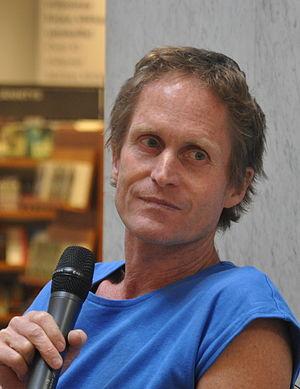
Peter Høeg, né le 17 mai 1957 à Copenhague, est un écrivain danois qui a connu la célébrité avec son roman Smilla et l'Amour de la neige, qui lui vaut le prix Clé de verre et qui est adapté au cinéma sous le titre Smilla par Bille August en 1997.